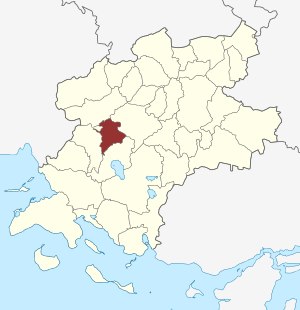
Sandholts Lyndelse Sogn
Sognets placering
Sandholts Lyndelse Sogn er et sogn i Fåborg Provsti. Sognet ligger i Faaborg-Midtfyn Kommune. Indtil kommunalreformen i 2007 lå det i Broby Kommune og indtil kommunalreformen i 1970 lå det i Sallinge Herred. I Sandholts Lyndelse Sogn ligger Sandholts Lyndelse Kirke.